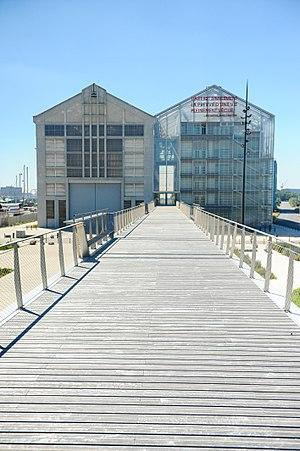
Vue extérieure du bâtiment crée par Lacaton &amp